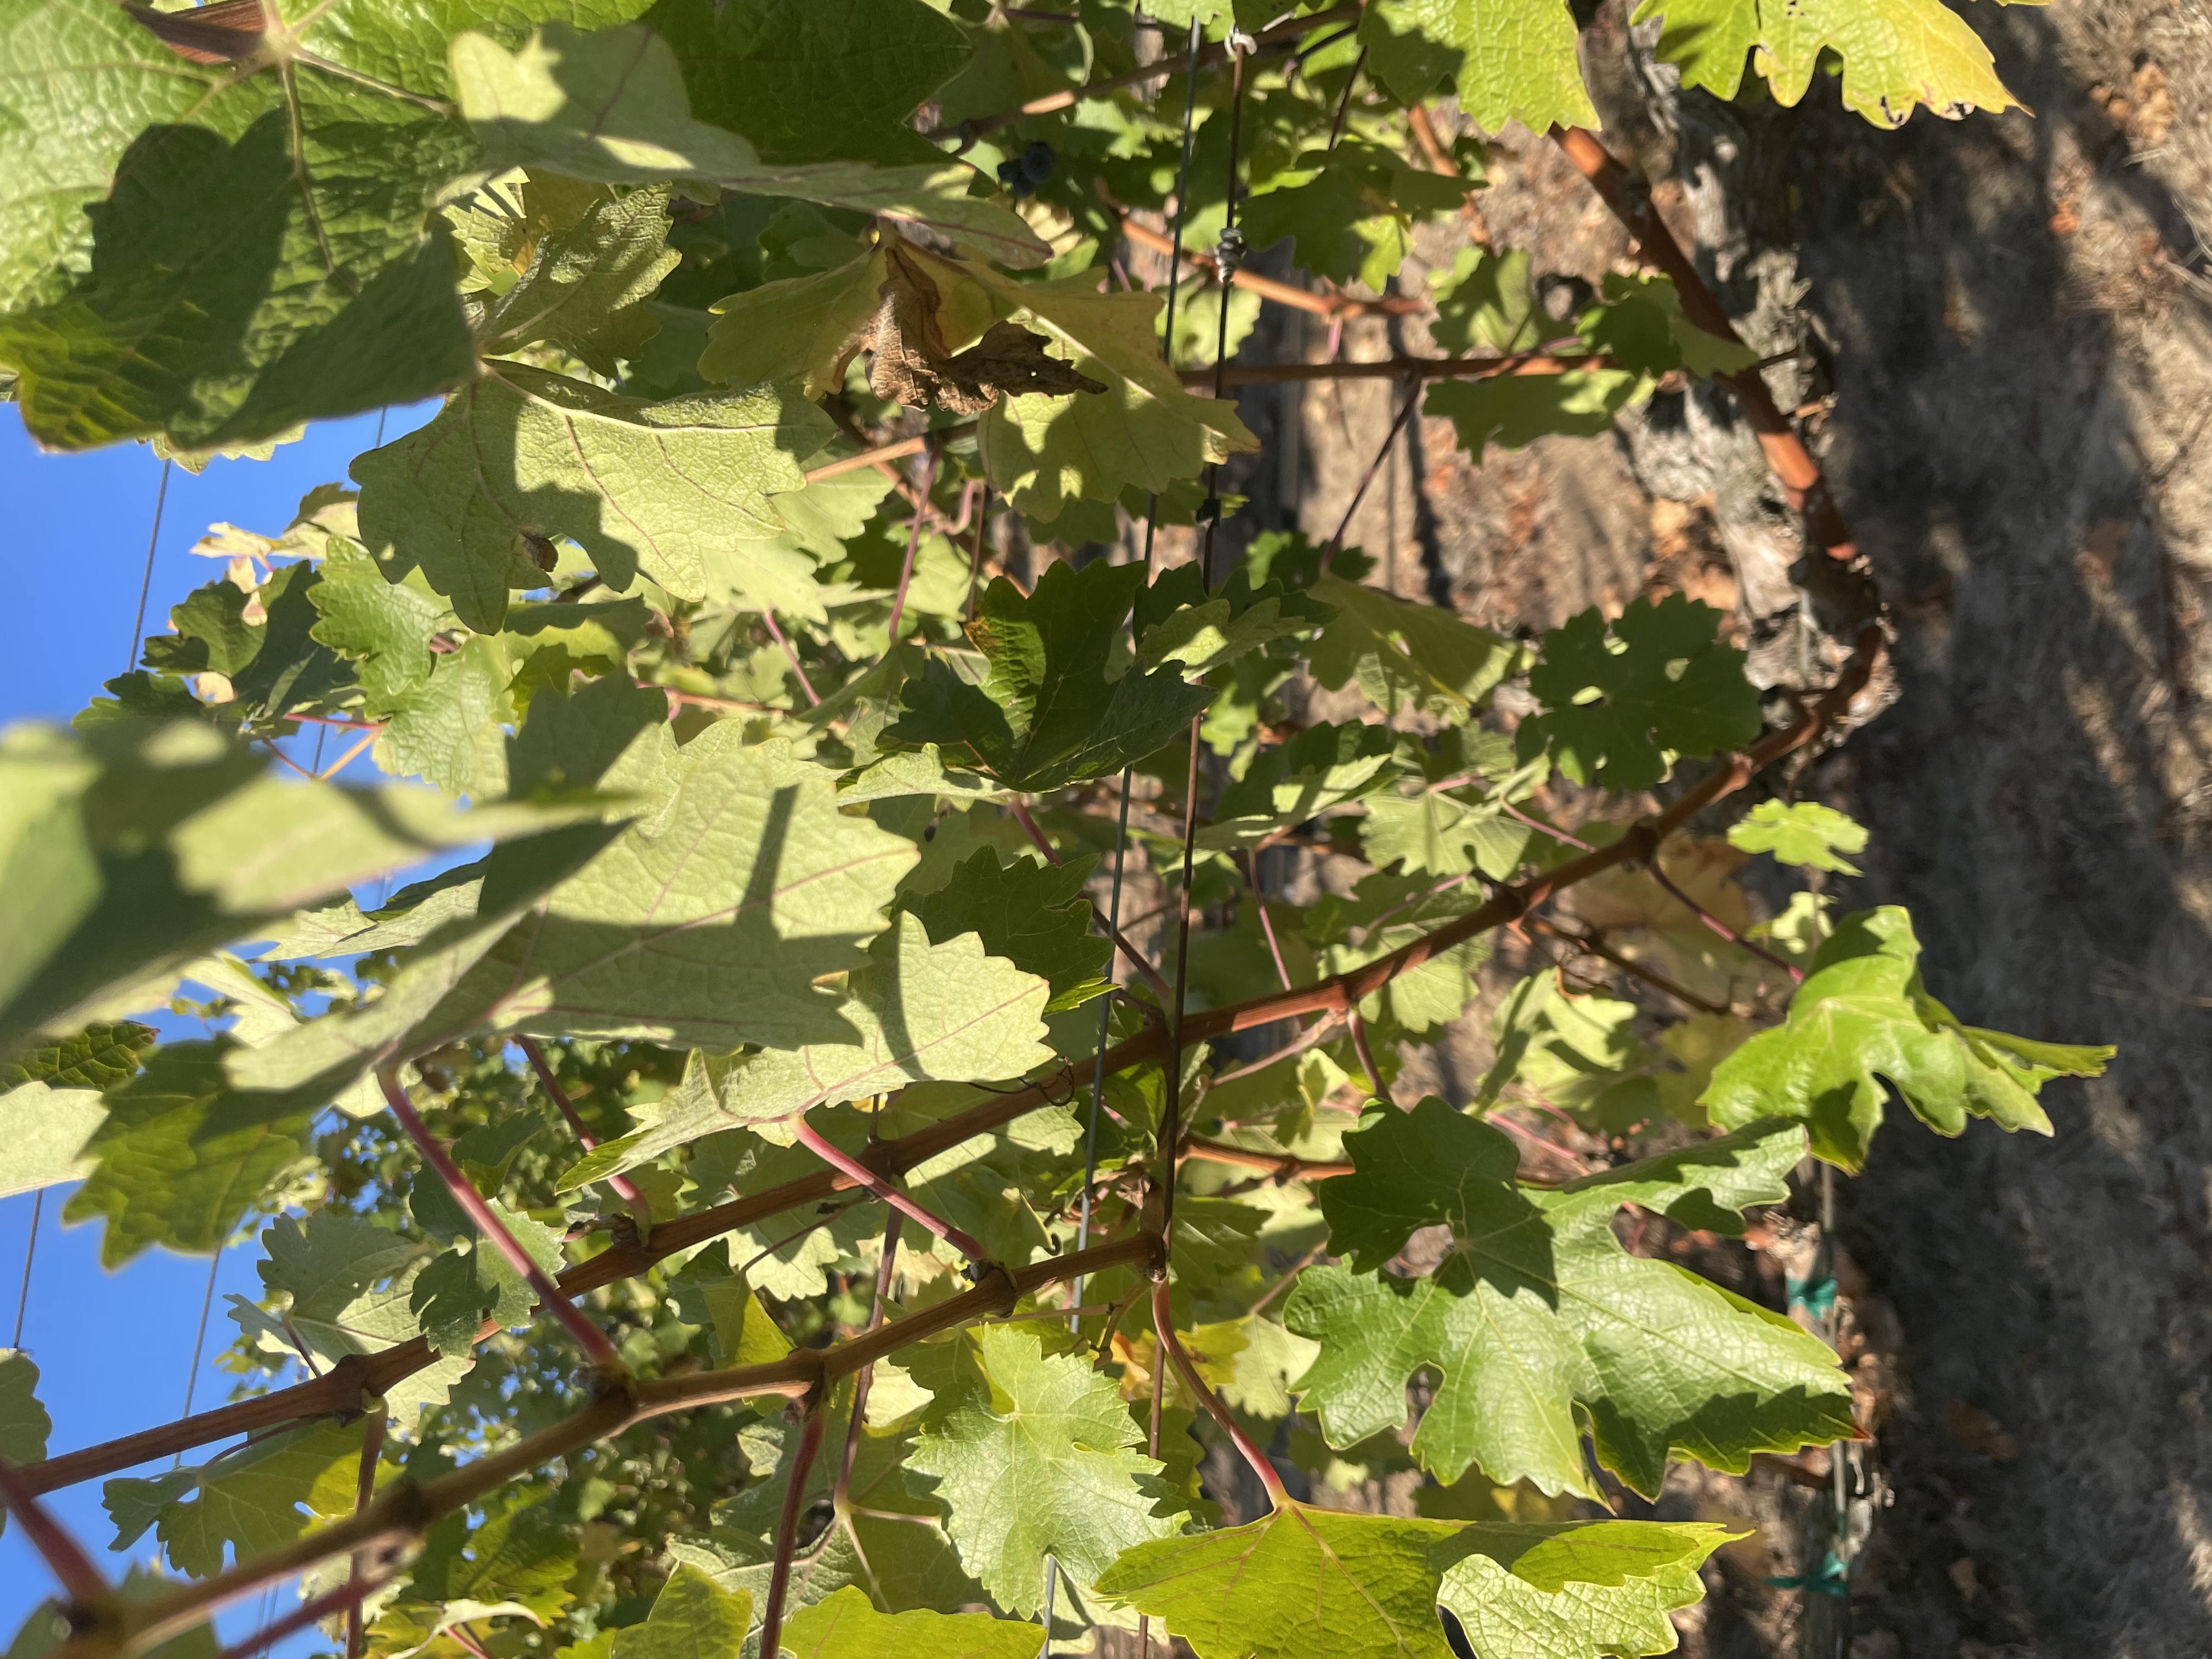
Label: No Virus